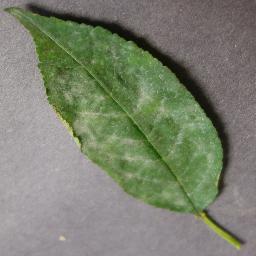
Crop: cherry
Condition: (including_sour)_powdery_mildew